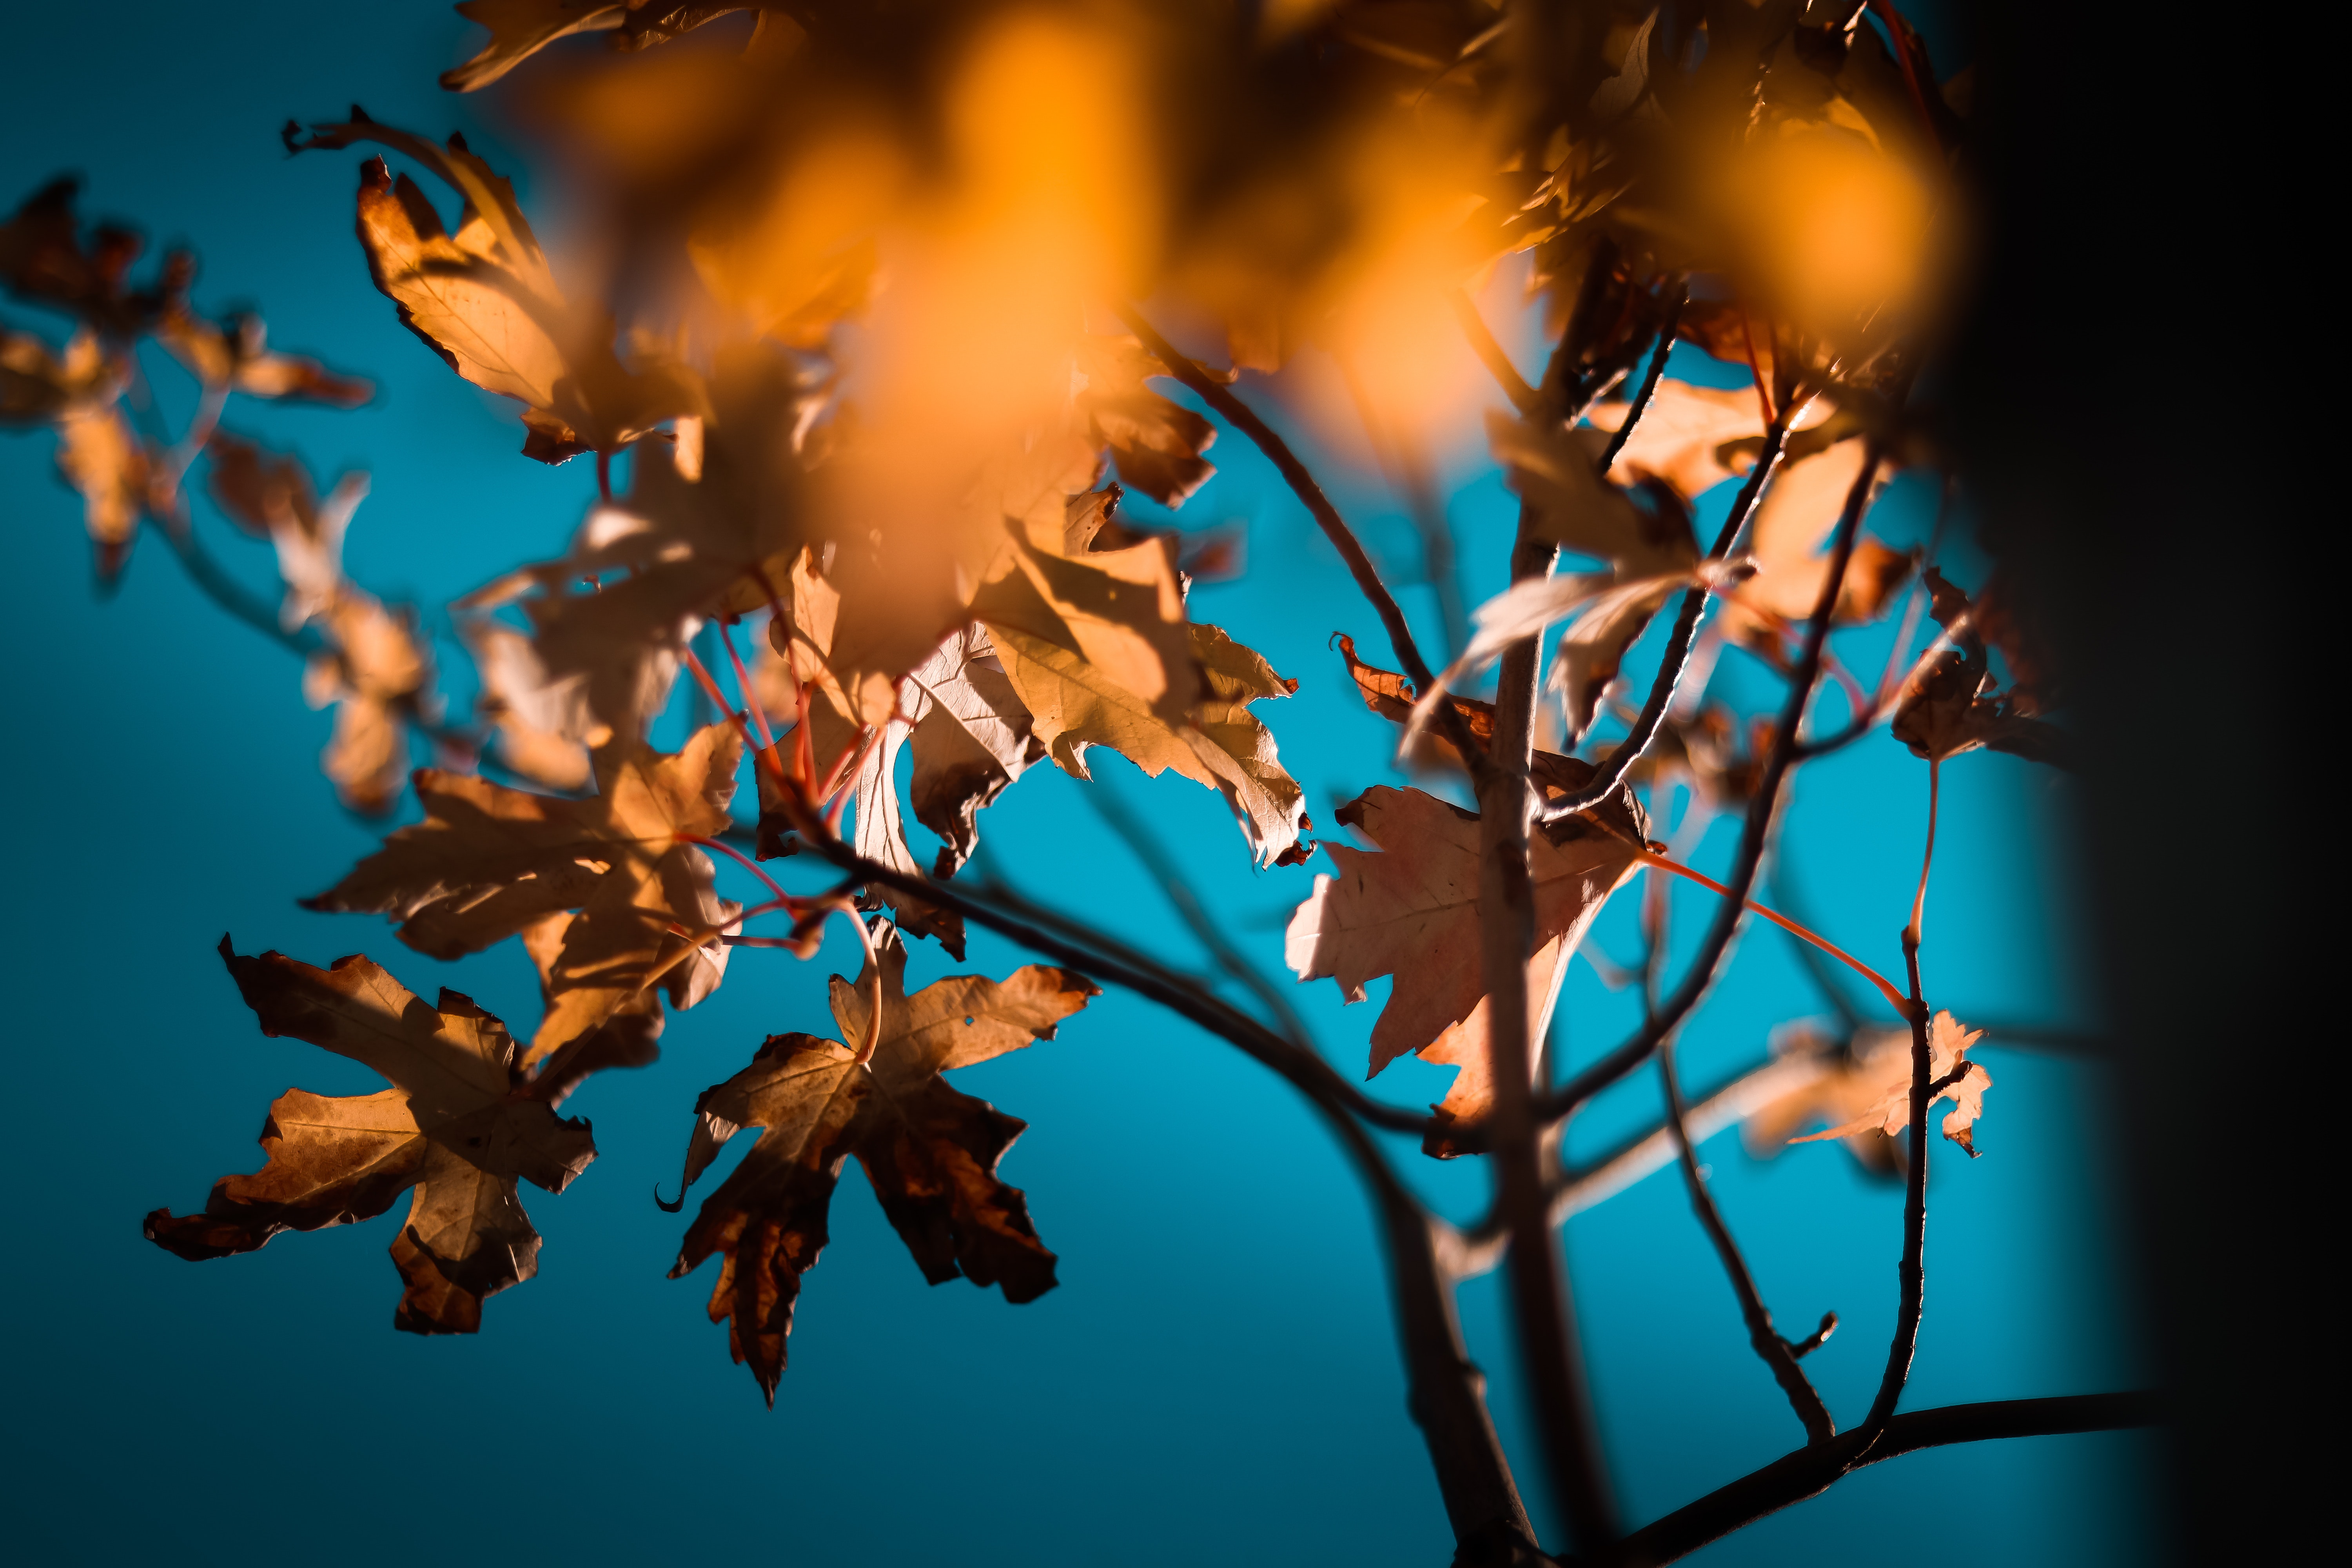
blue, leaf, branch, sky, computer wallpaper, tree, twig, autumn, macro photography